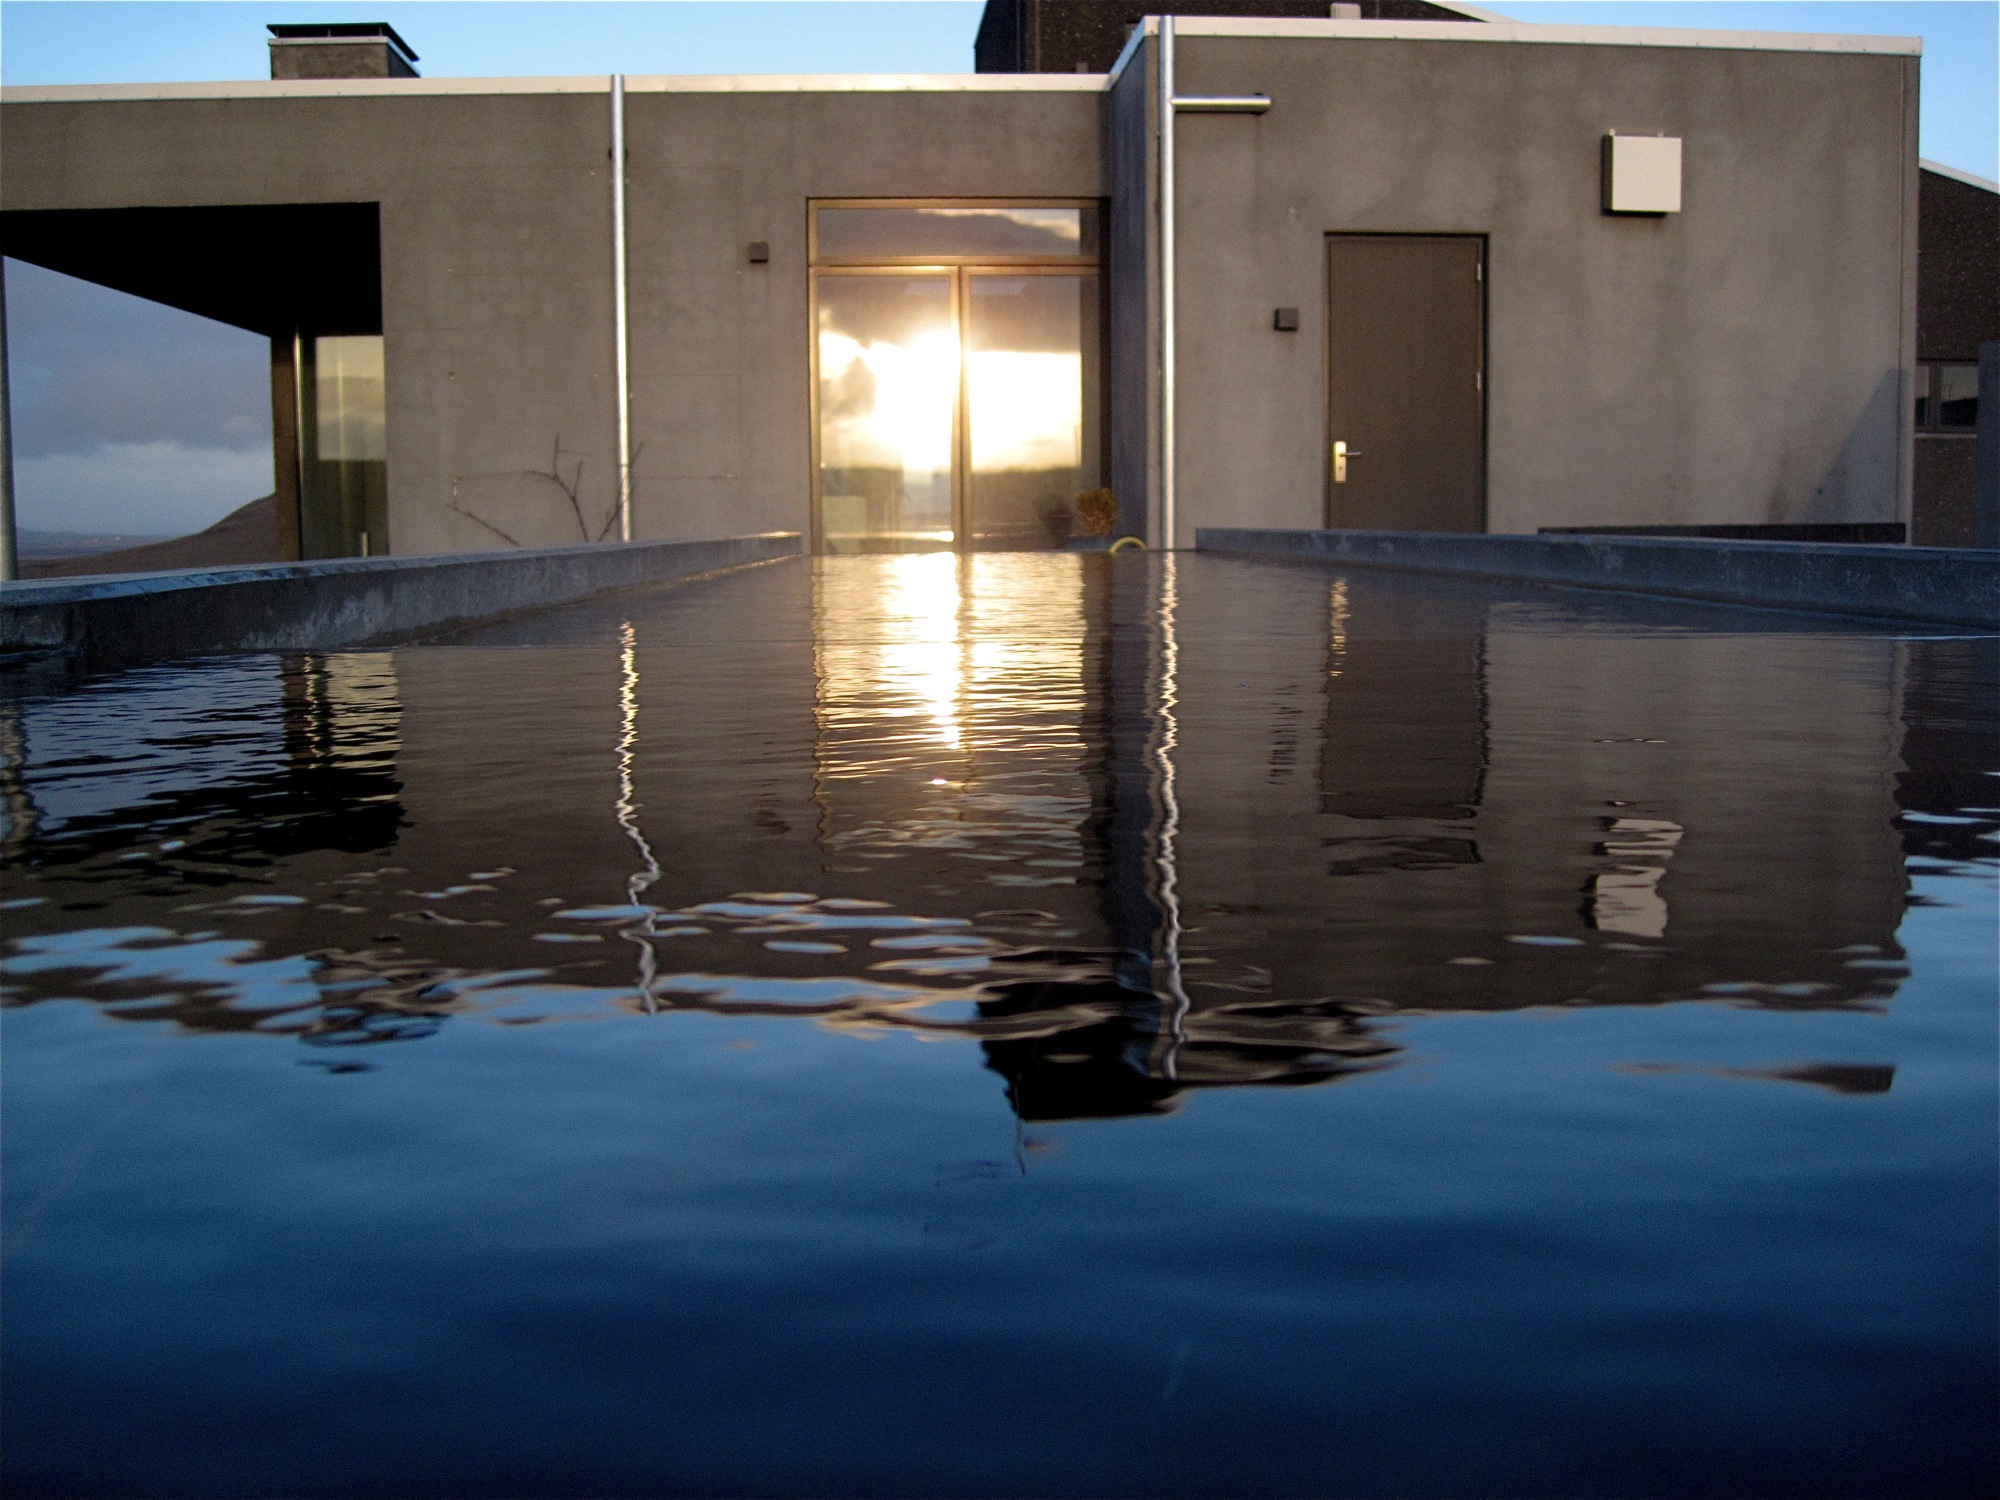
water, light, house, sunlight, reflection, swimming pool, facade, blue, iceland, 366photos, skinnhufa